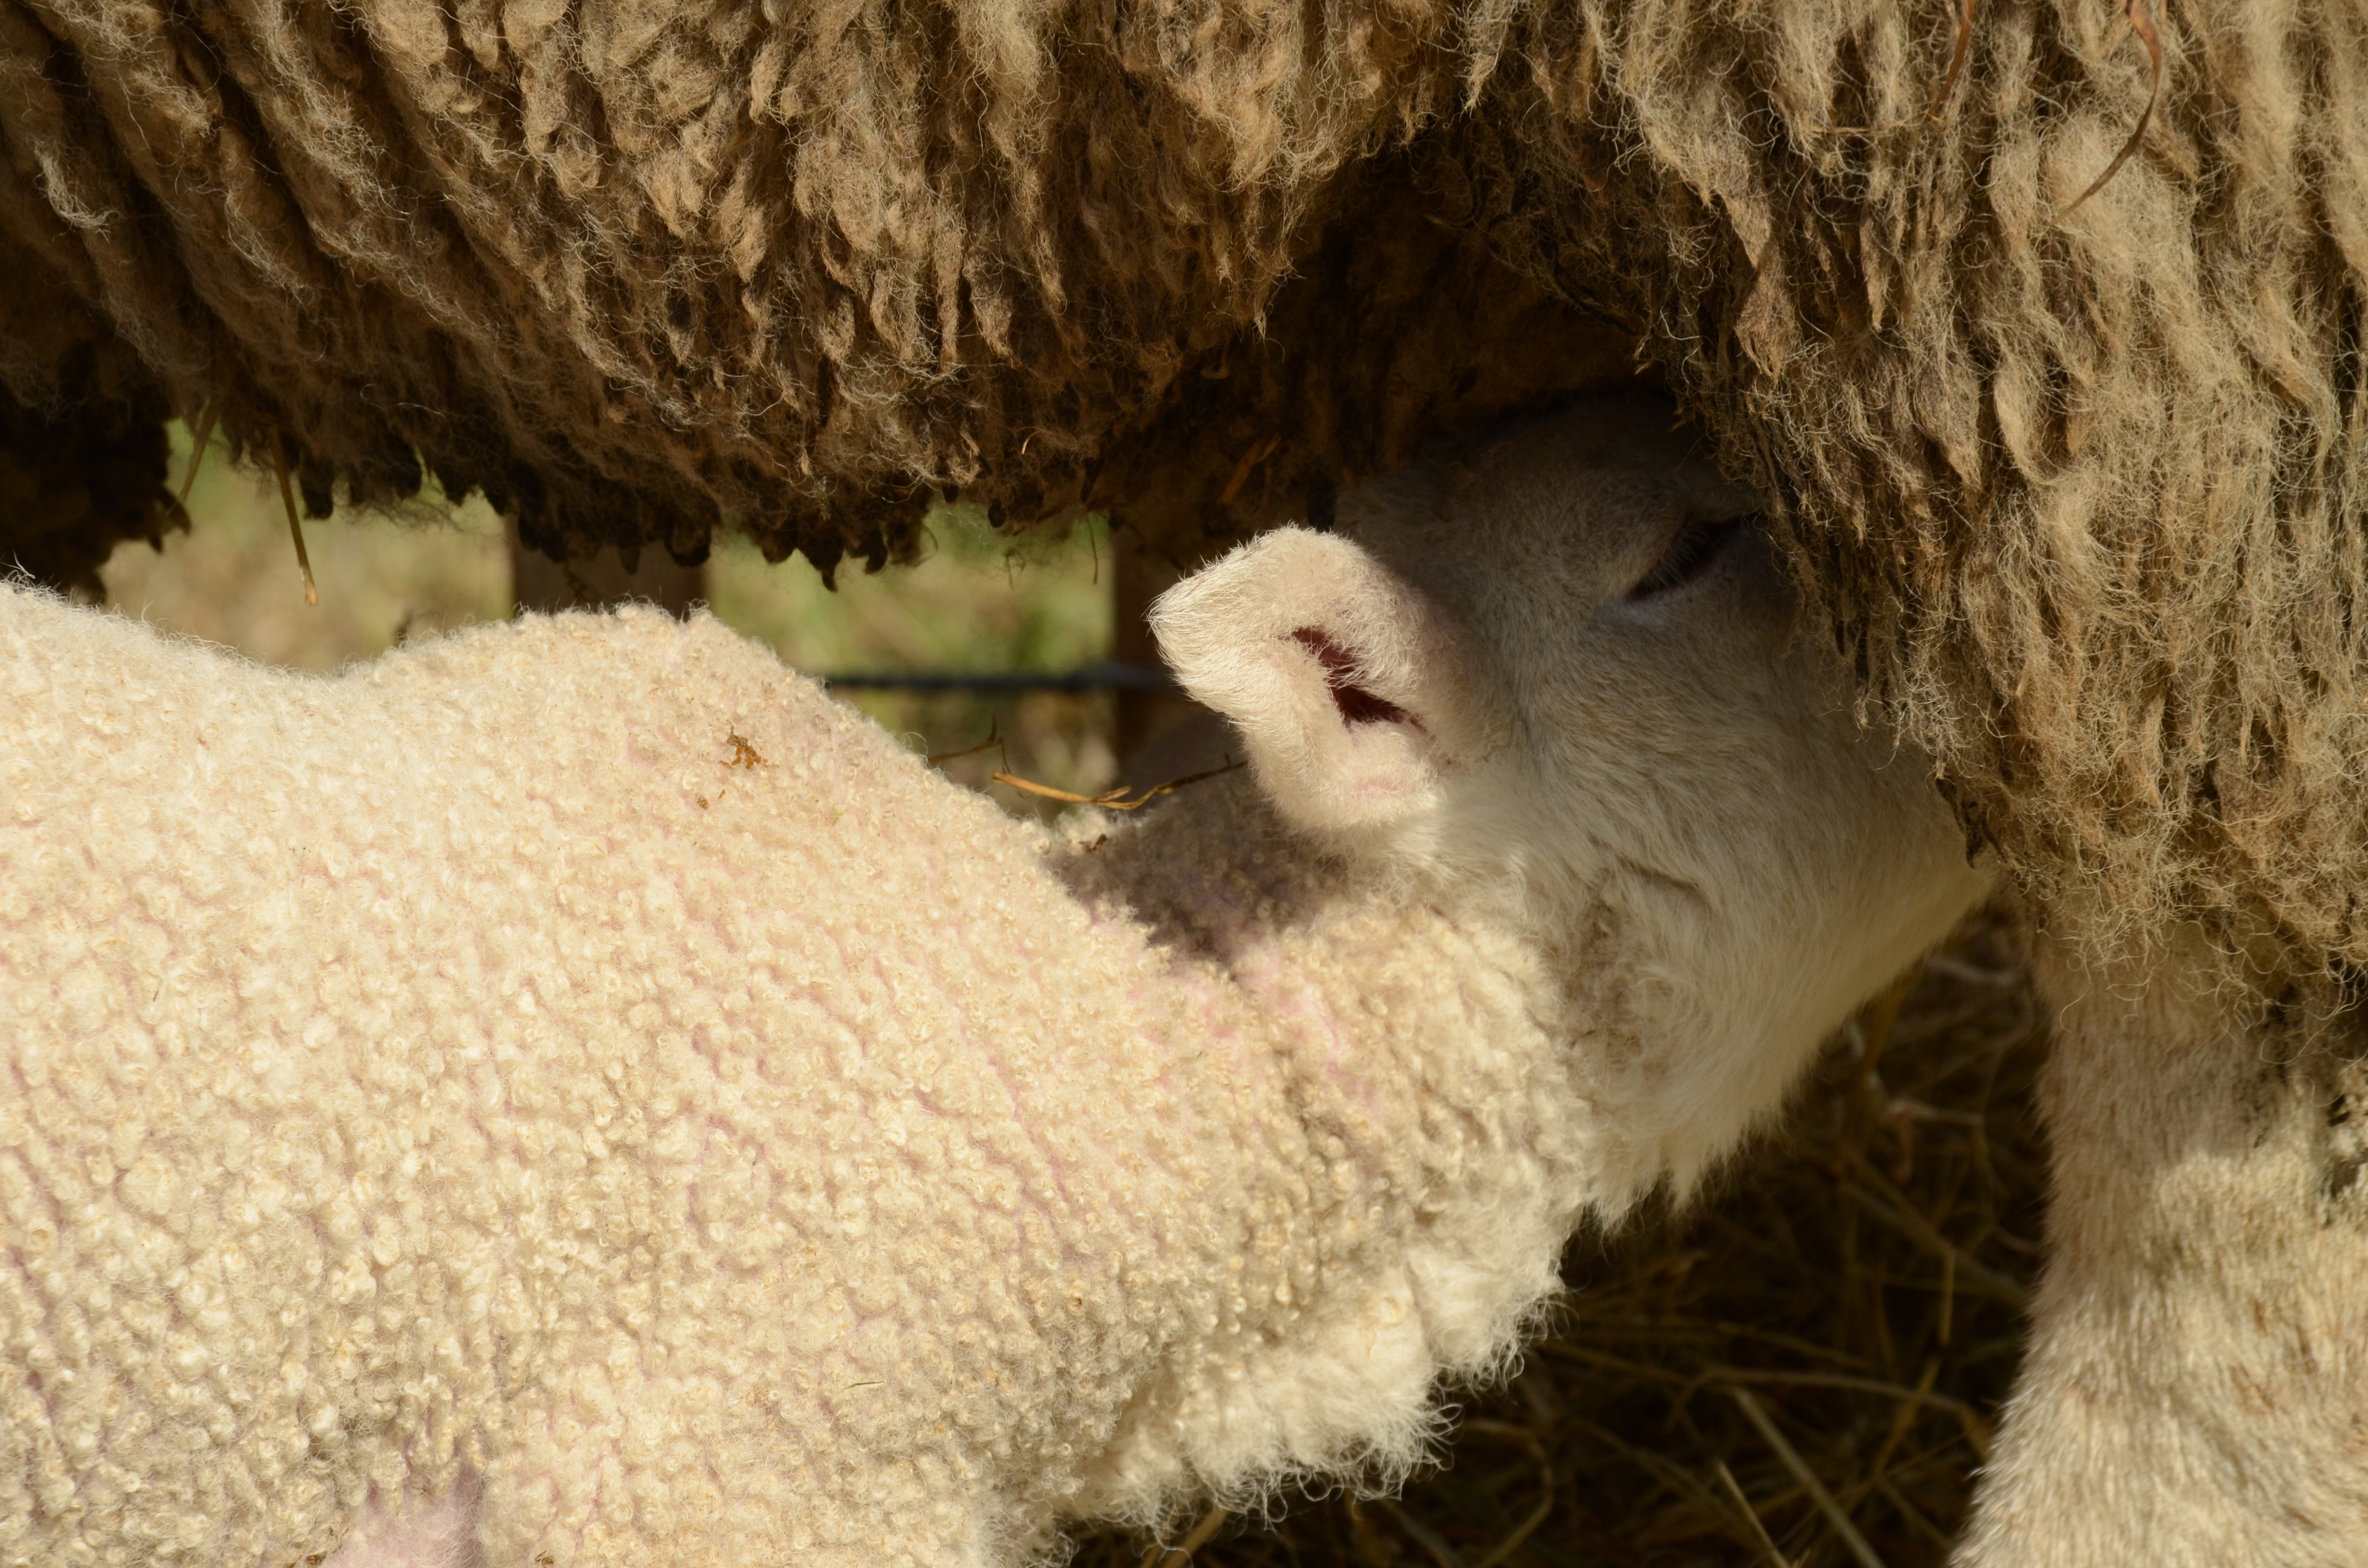
feed, sheep, mammal, fauna, lamb, drinking, sheeps, suckle